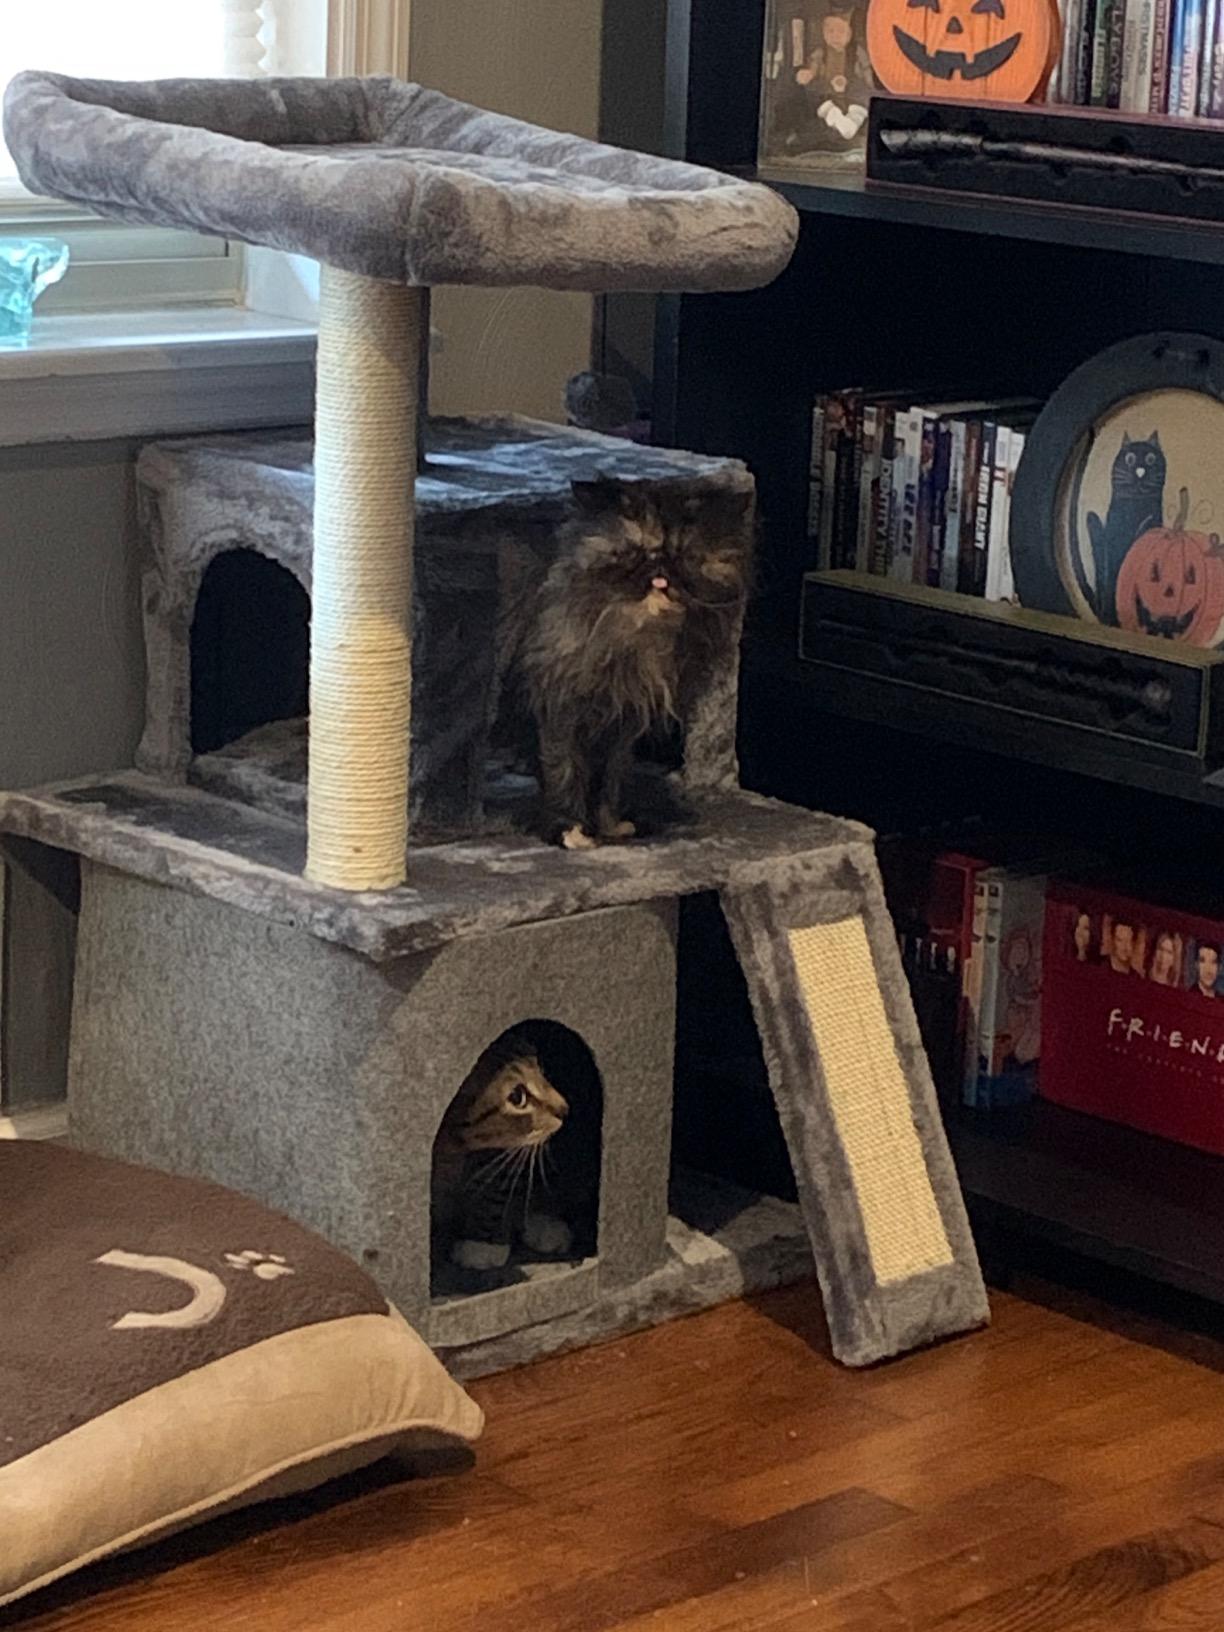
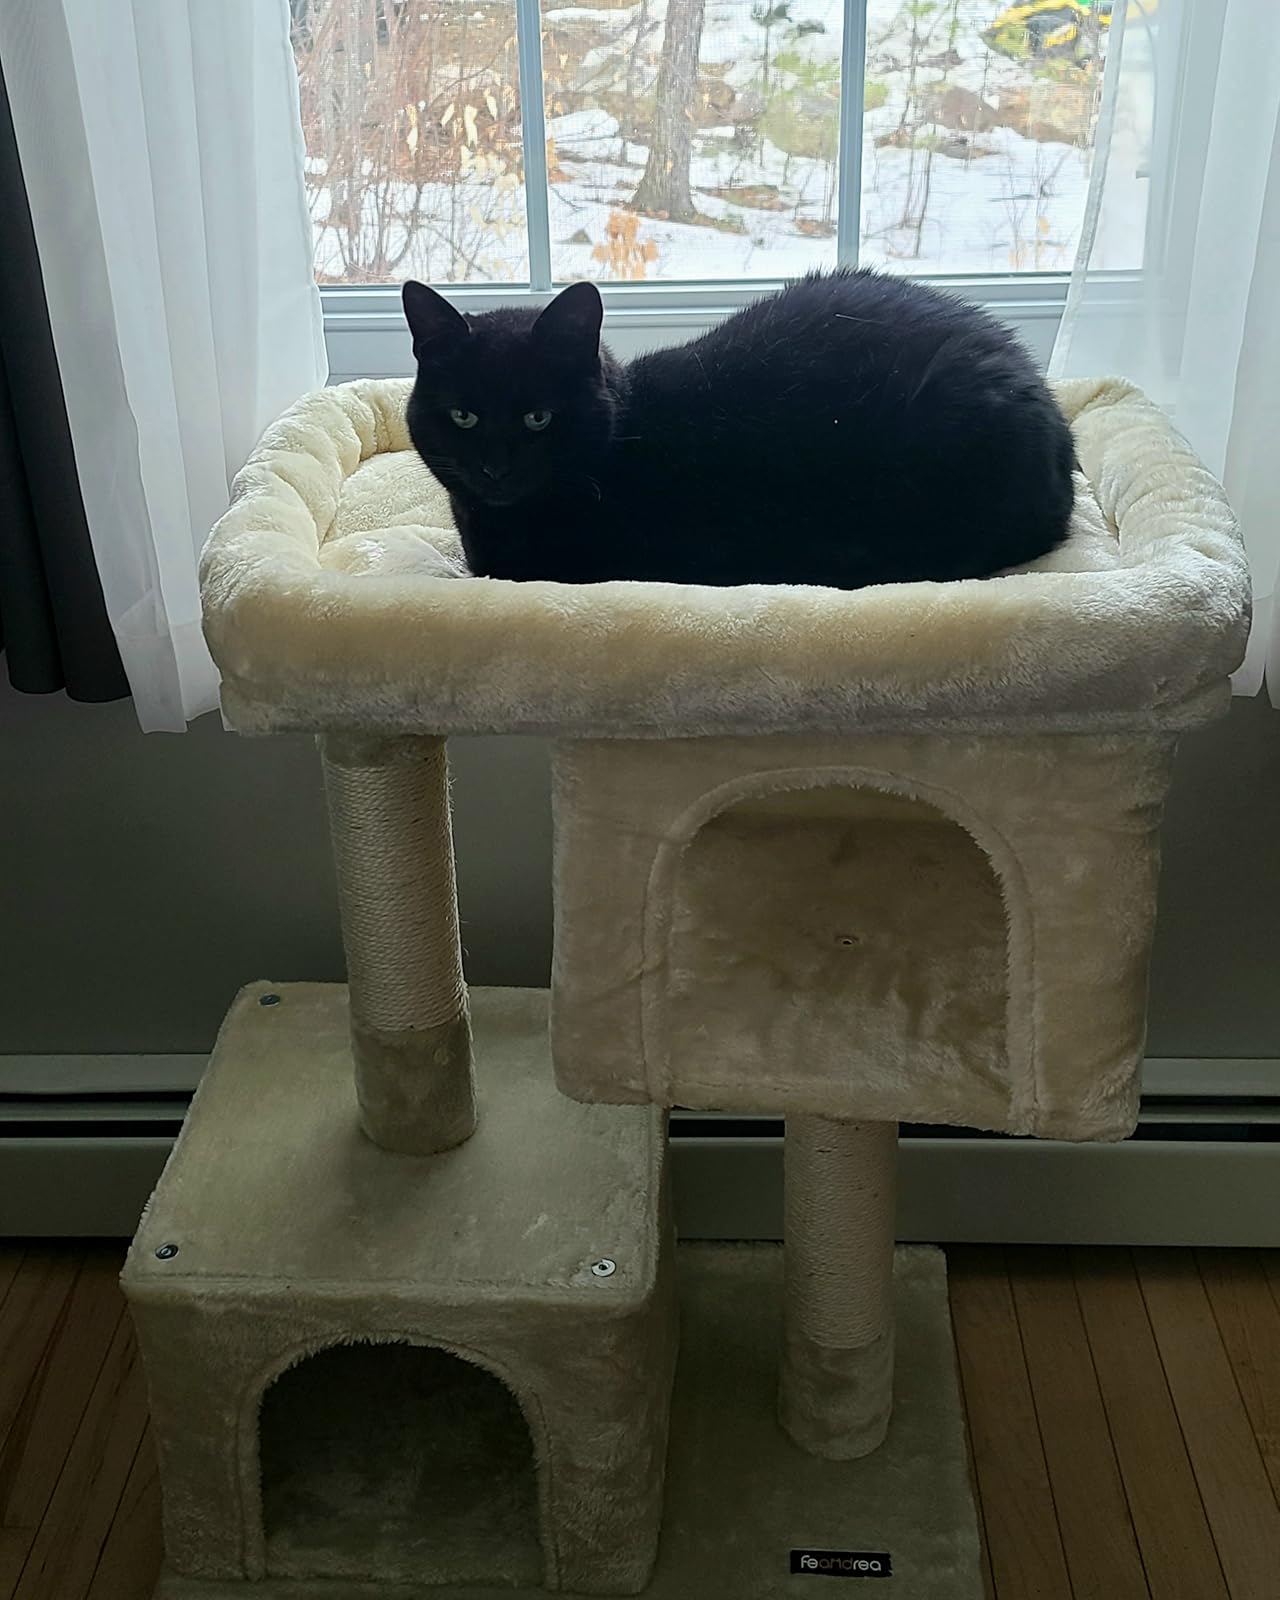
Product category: items_cat tree
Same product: no